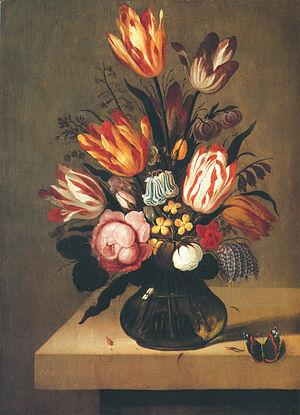
Les papillons sont un thème ou un motif utilisé dans la peinture.